Pyaar Ka Mandir

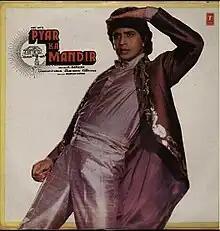
Vinyl Record Cover

Pyar Ka Mandir (lit. "Temple of Love") is a 1988 Indian Hindi-language drama film directed by K. Bapaiah. The film stars Mithun Chakraborty, Madhavi, Nirupa Roy, Raj Kiran, Shoma Anand, Kader Khan and Aruna Irani. The music was composed by Laxmikant-Pyarelal.